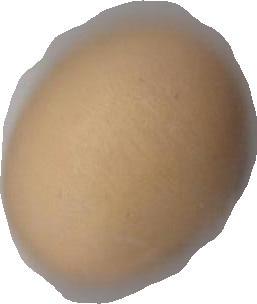
Variety: Dega